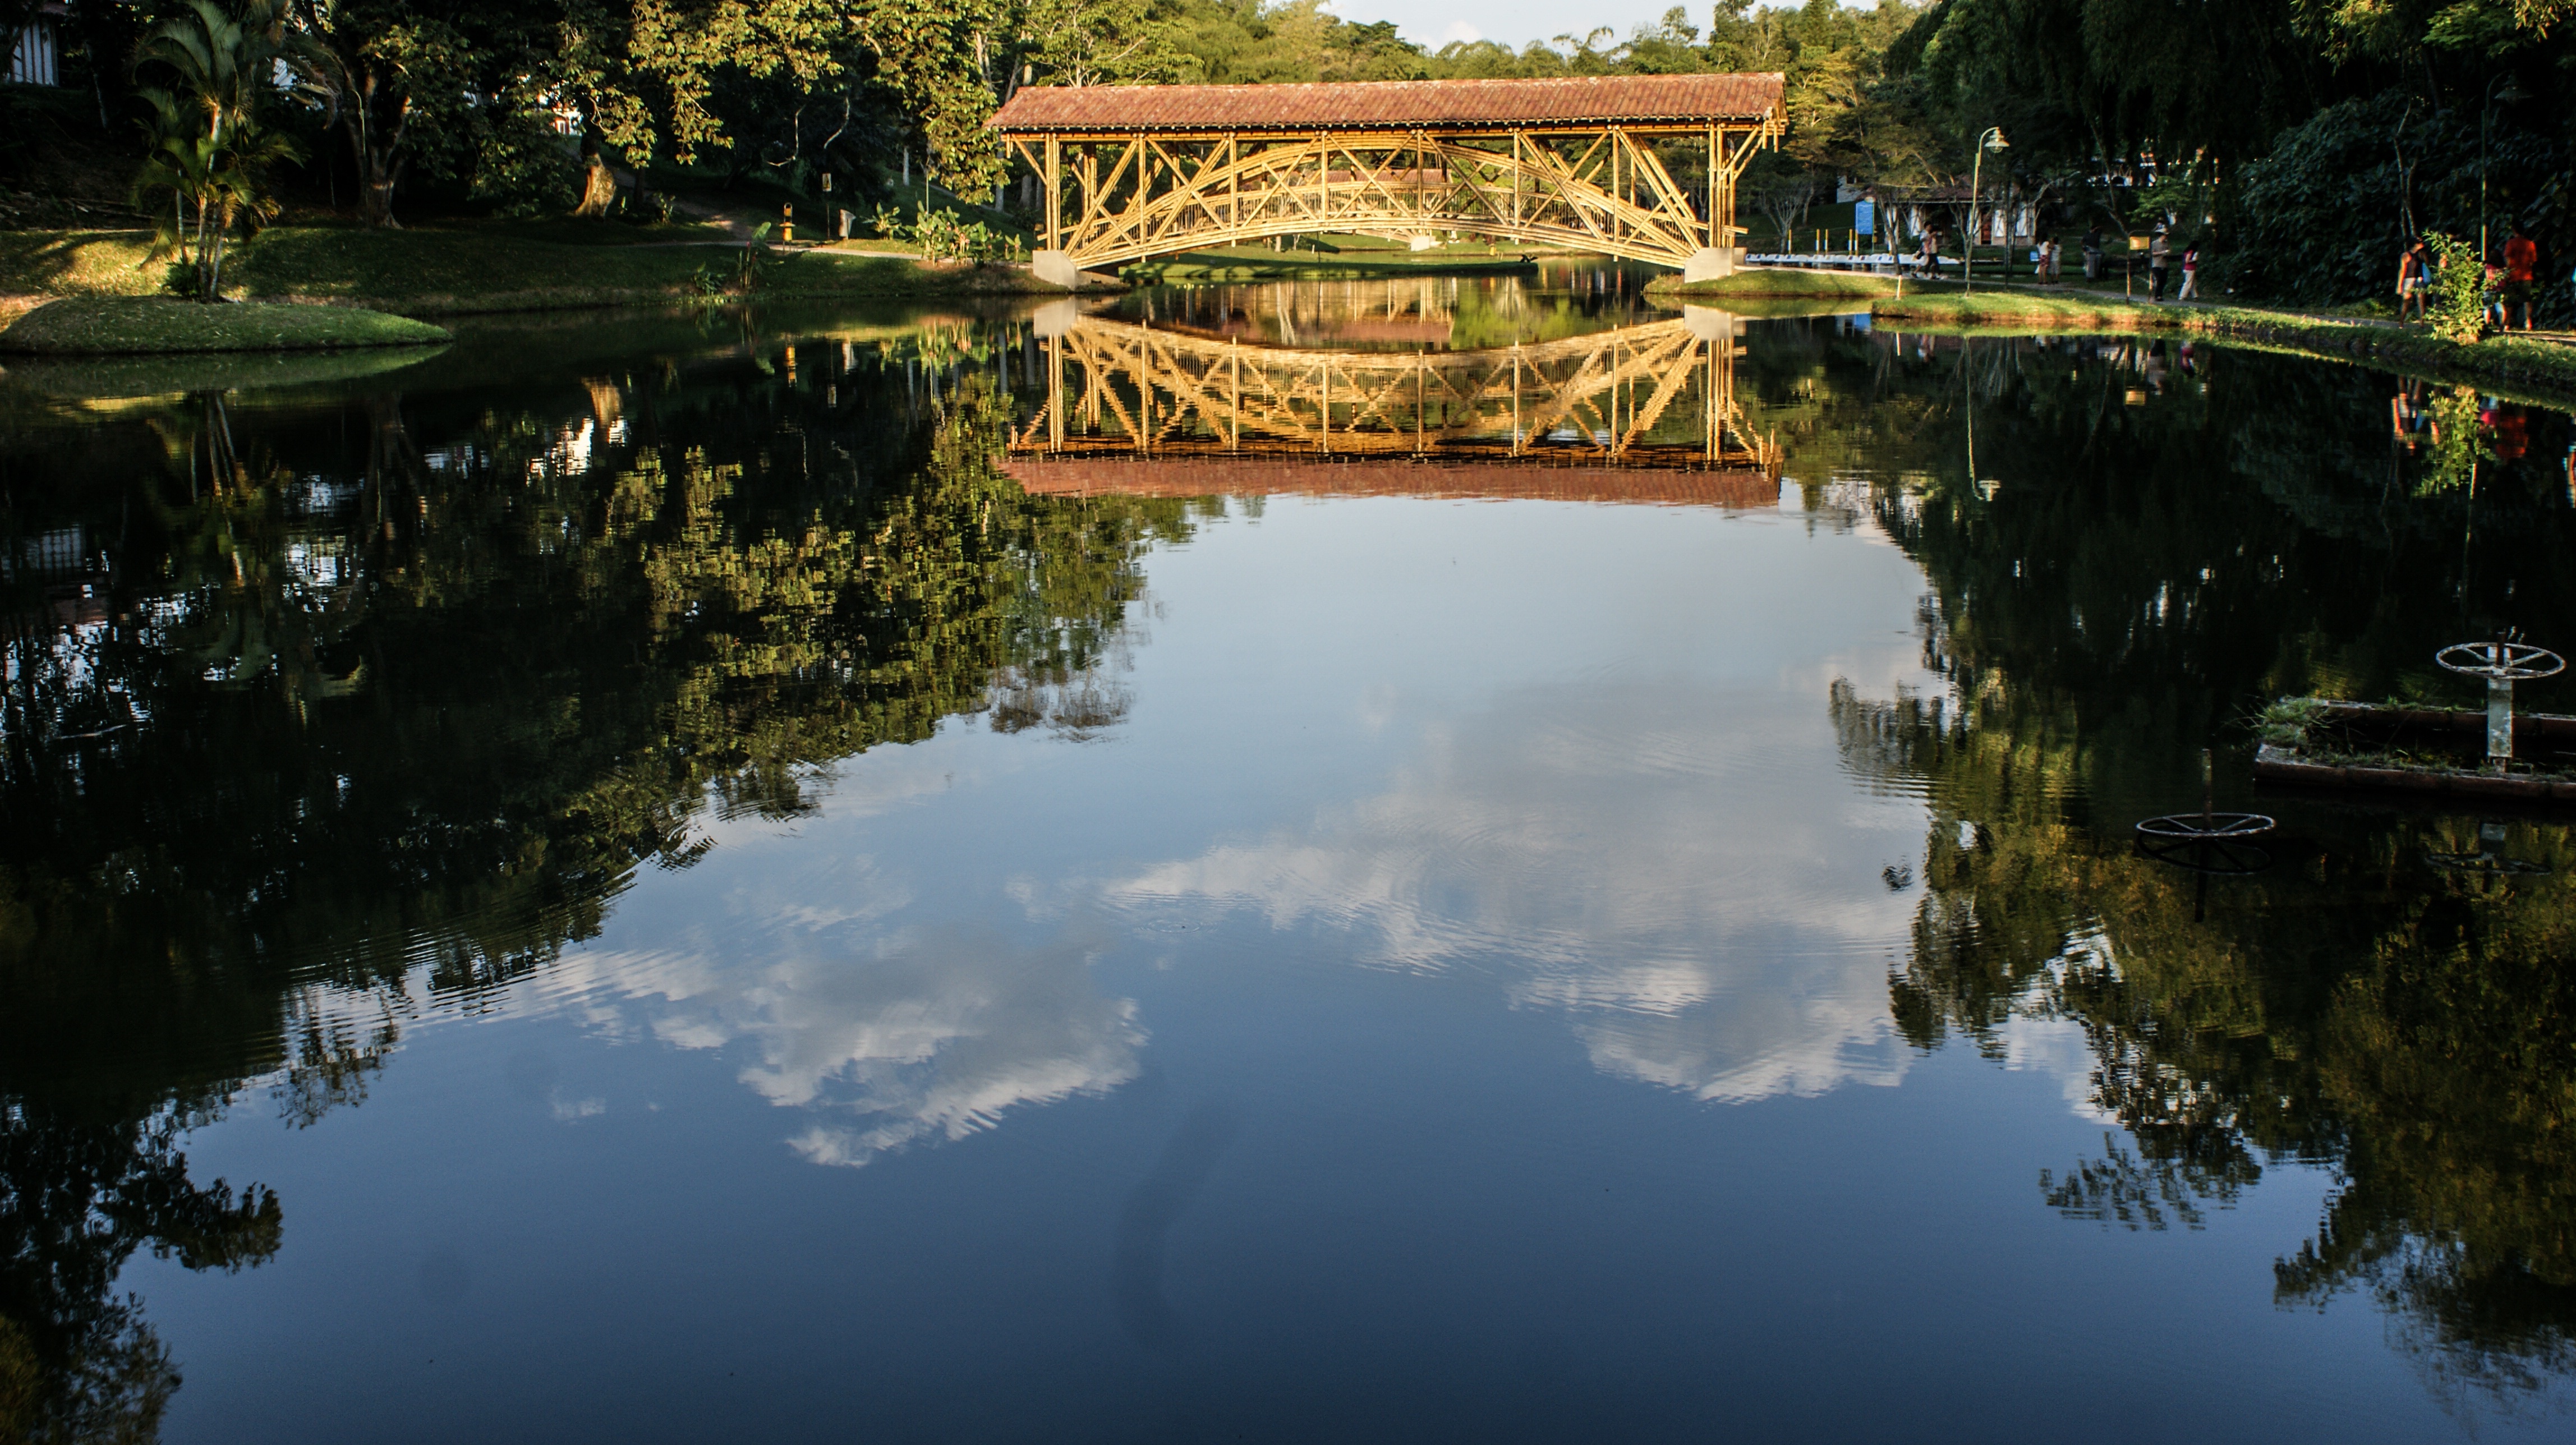
tree, water, nature, bridge, morning, flower, lake, river, pond, evening, reflection, autumn, reservoir, waterway, body of water